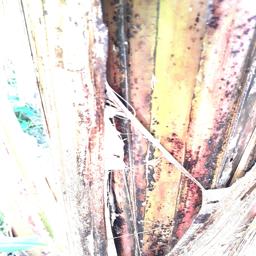
Label: PSEUDOSTEM WEEVIL